New York State Fair

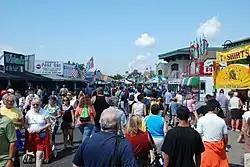
The fair in 2008

The New York State Fair, also known as the Great New York State Fair, is a 13-day showcase of agriculture, entertainment, education, and technology. With midway rides, concessionaires, exhibits, and concerts, it has become New York's largest annual event and an end-of-summer tradition for hundreds of thousands of families from all corners of the state. The first fair took place in Syracuse in 1841, and took permanent residence there in 1890. It is the oldest and one of the largest state fairs in the United States, with over one million visitors annually.